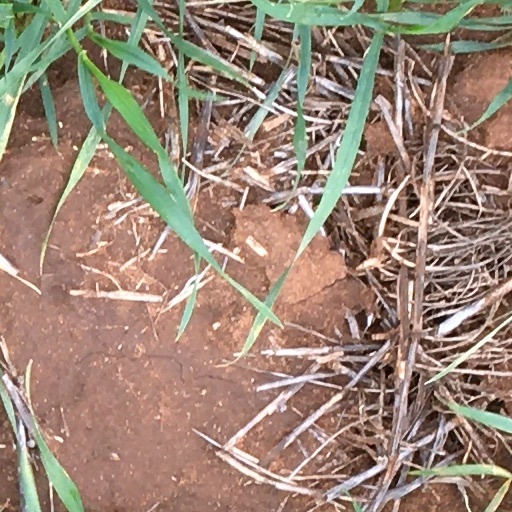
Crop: wheat